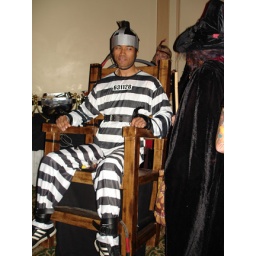
OK... this guy is NOT sitting down. He's standing and the legs in front are fake. Excellent costume!